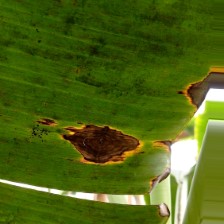
Label: cordana